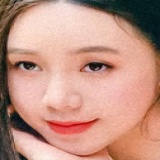
diễn viên Quỳnh Kool